First Lady of Brazil

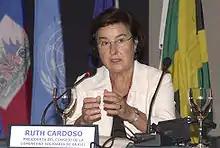
Ruth Cardoso in event of the Solidarity Community Program.

The first ladies occupy a highly visible position in Brazilian society, playing an evolutionary role over the centuries.